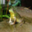
Label: frog